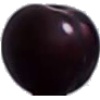
Label: Cherry Wax Black 1